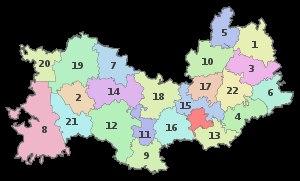
La Mordovie ou république de Mordovie est un sujet fédéral de Russie. Sa capitale est Saransk.
Cet article recense les subdivisions de la république de Mordovie, en Russie.
Zoubova Poliana est une commune urbaine de la République de Mordovie au sein de la Fédération de Russie. Elle est le centre administratif du raion de Zoubova Poliana.